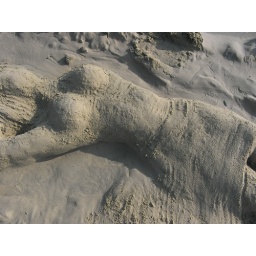
Girl/lady/ in the sand/ sand sculpture on the beach at Big Wave Bay, Hong Kong. Sanyo digital camera